Bi Skaarup

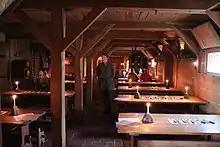
The restaurant The Golden Swan at Middelaldercentret, which Skaarup helped develop.

In 1995–96 she helped to develop the medieval restaurant The Golden Swan at the Danish open-air museum Middelaldercentret at Nykøbing Falster. She worked as a consultant until her death.